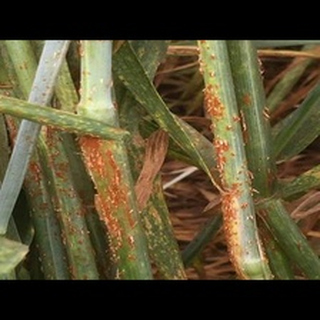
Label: wheat_tan_spot